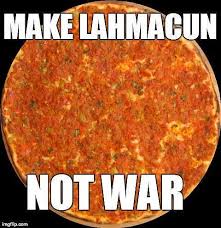
Yemek: lahmacun